Mindtree

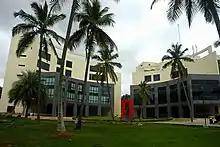
A building at Mindtree's Global City Tech Park campus in Bangalore

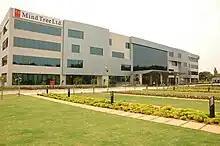
Mindtree building at Mahindra World City, New Chennai

Mindtree works in Application Development and Maintenance, Data Analytics, Digital Services, Enterprise Application Integration and Business Process Management, Engineering R&D, Enterprise Application Services, Testing, and Infrastructure Management Services.